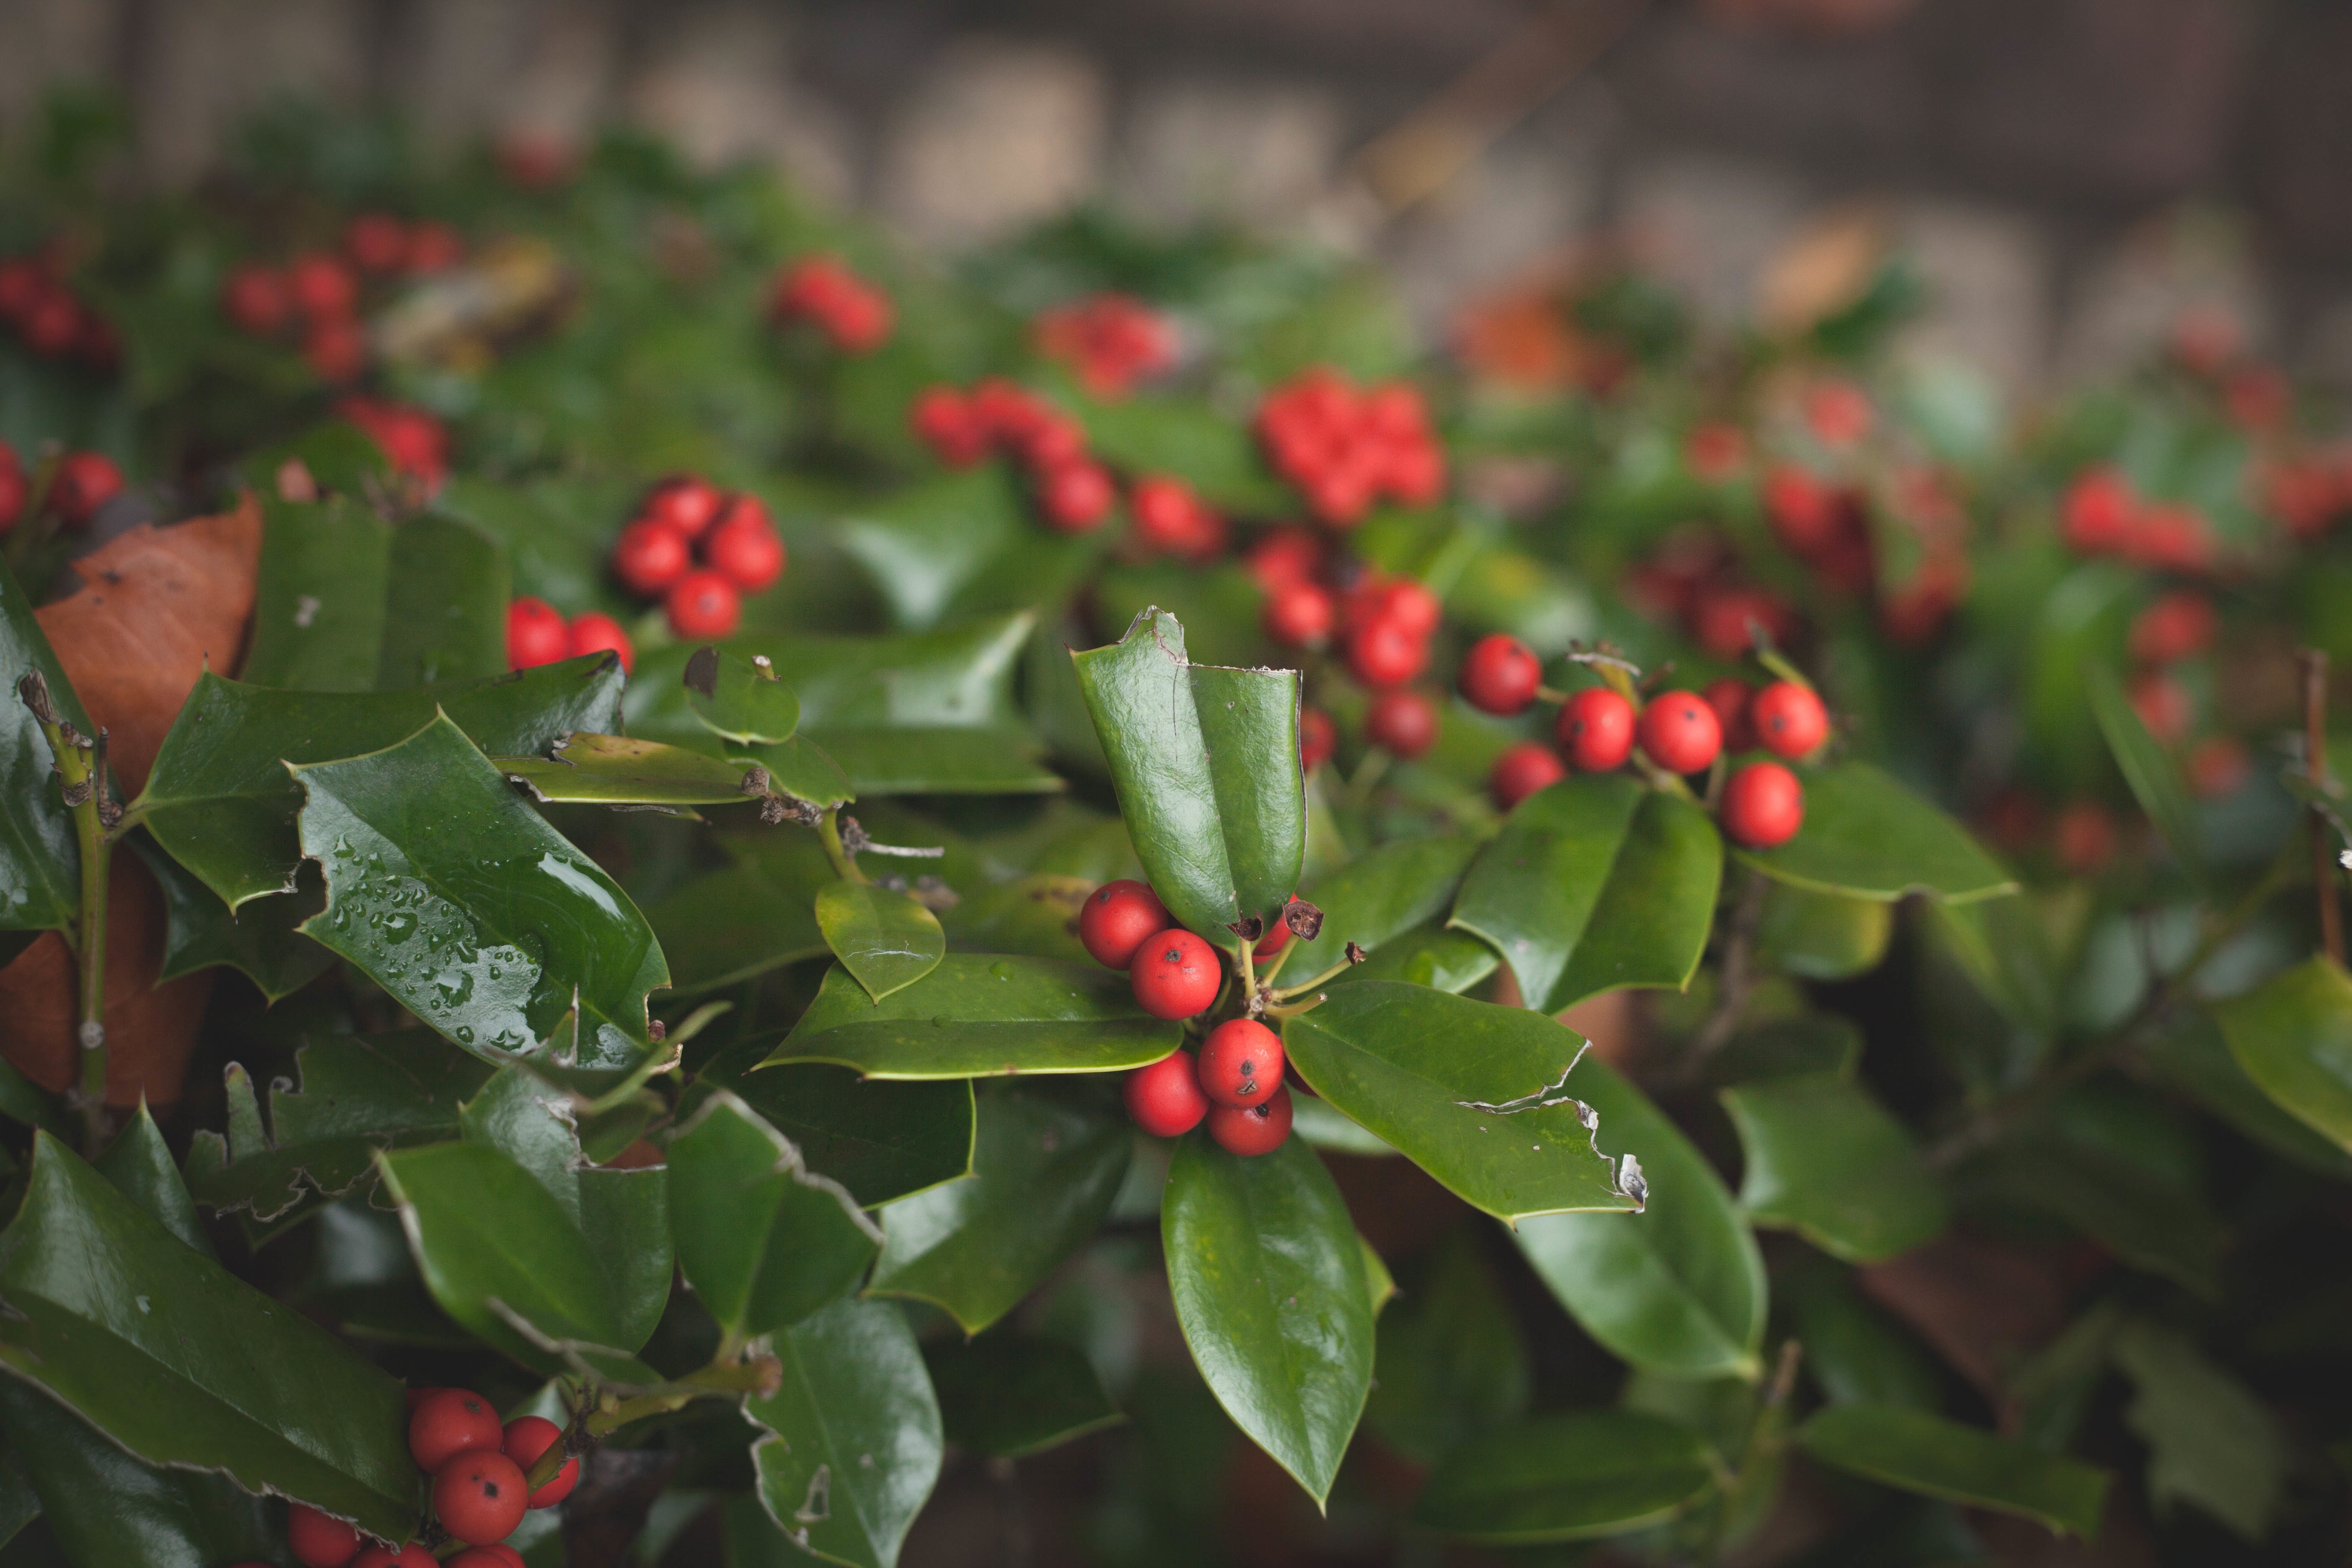
blossom, plant, leaf, flower, red, evergreen, botany, garden, flora, holly, shrub, flowering plant, land plant, aquifoliaceae, aquifoliales